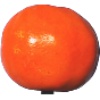
Label: Clementine 1